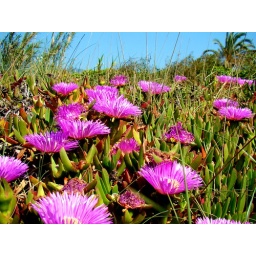
Flowers grow in the protected sand dunes between civilisation and the beach in Mabella, Spain.